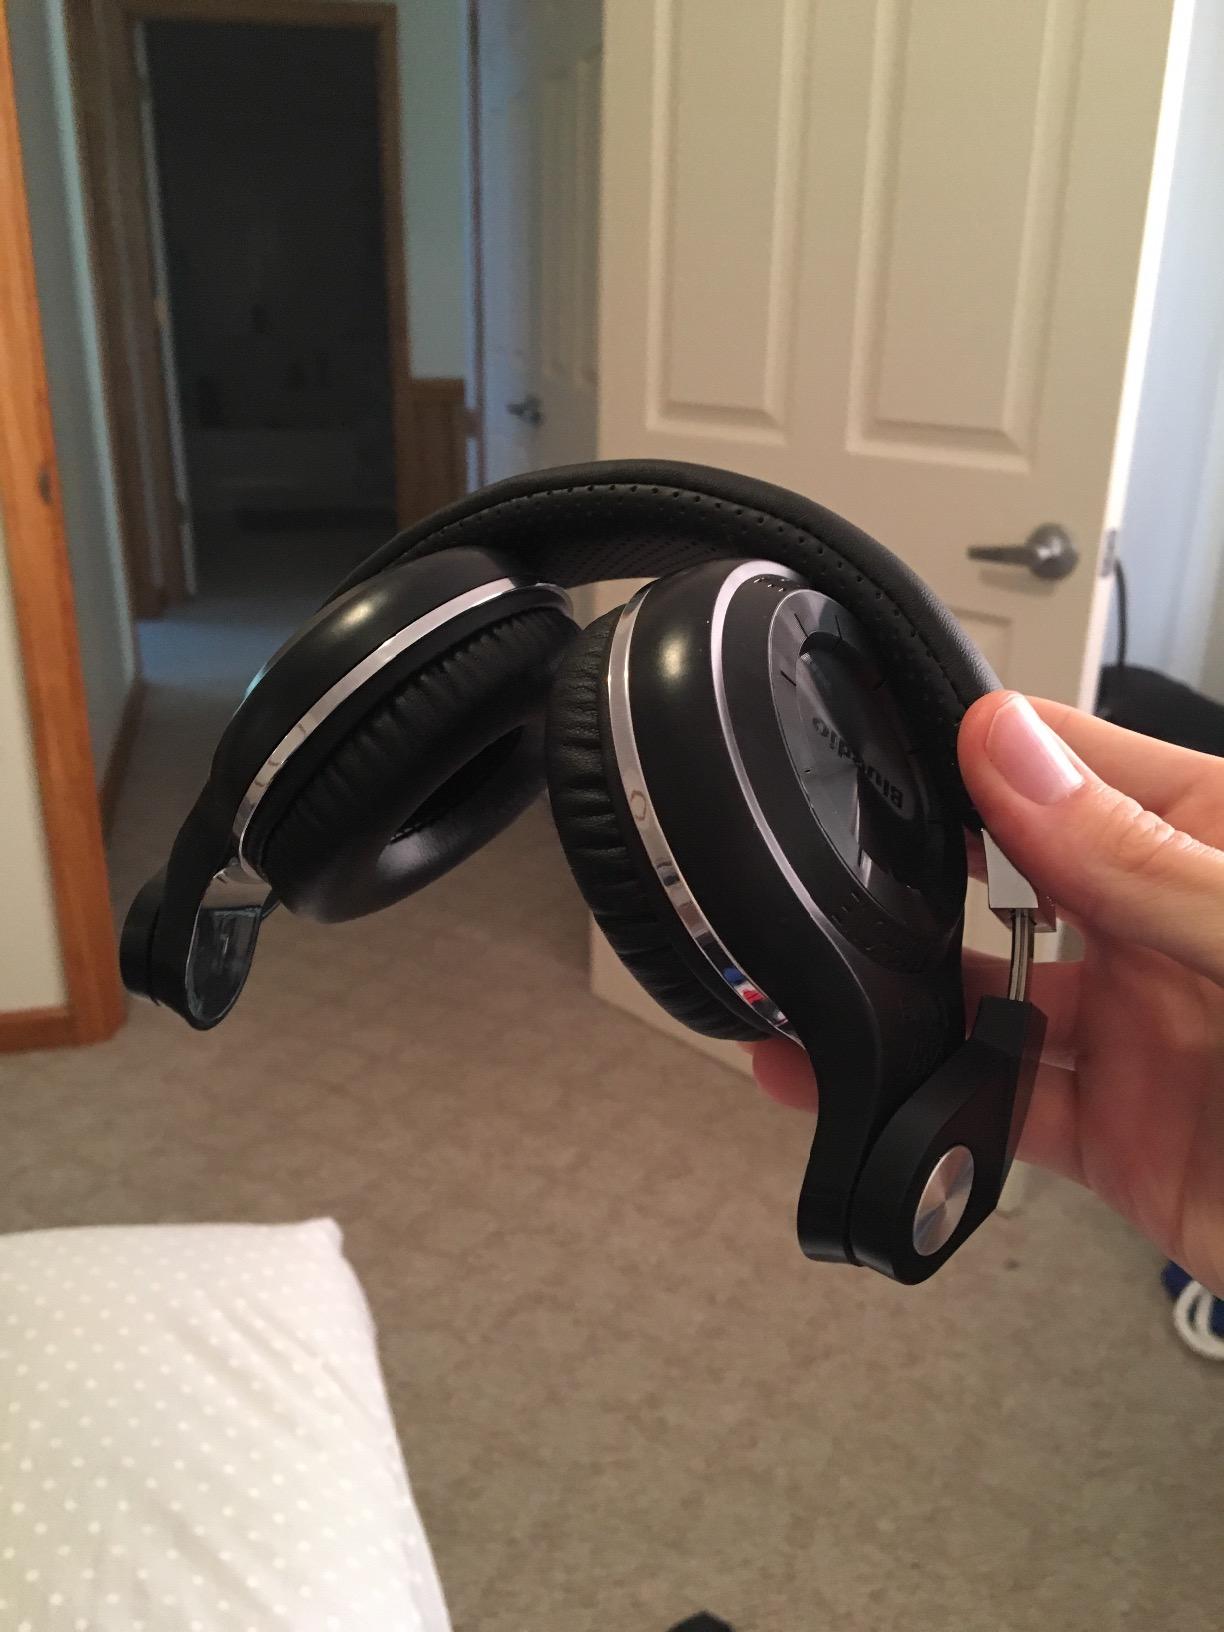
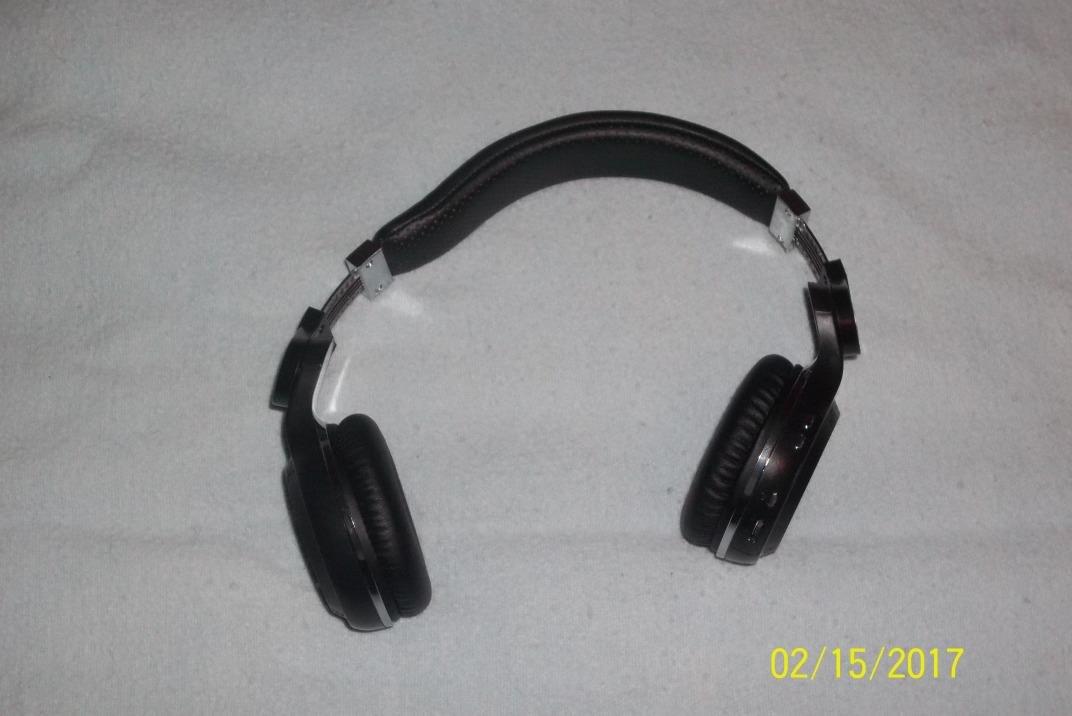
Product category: headphones
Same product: yes